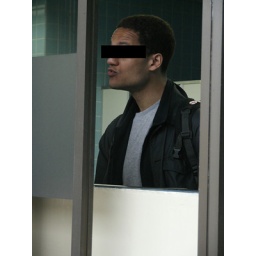
In Japan, no one thinks there's anything wrong with installing a urinal by a window on the ground floor.